Neil Statue Satyagraha

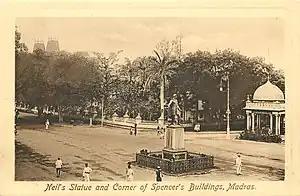
Neil's Statue, and corner of Spencer's Buildings in Madras, ca. 1900

Neill statue Satyagraha was an agitation that took place in Madras Presidency, British India during the Indian Independence Movement. It took place in 1927 demanding the removal of the statue of Colonel James Neill situated at Mount Road (now Anna Salai) in Madras.